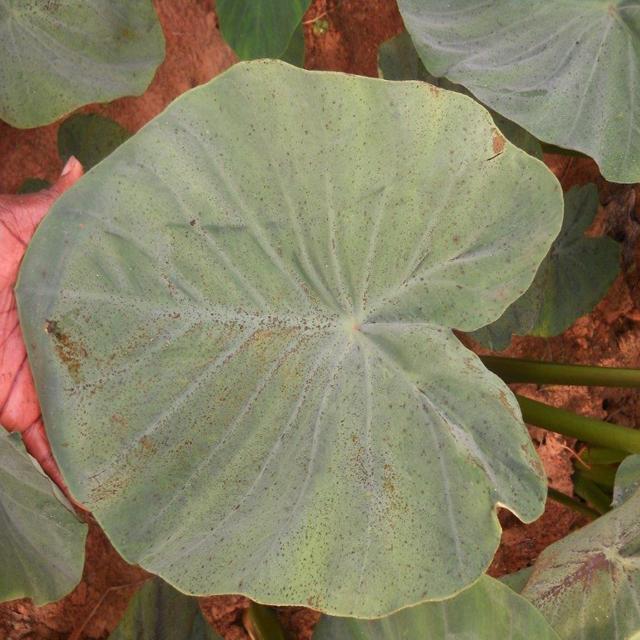
Label: Healthy